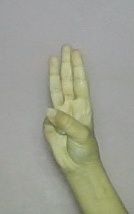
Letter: thaa